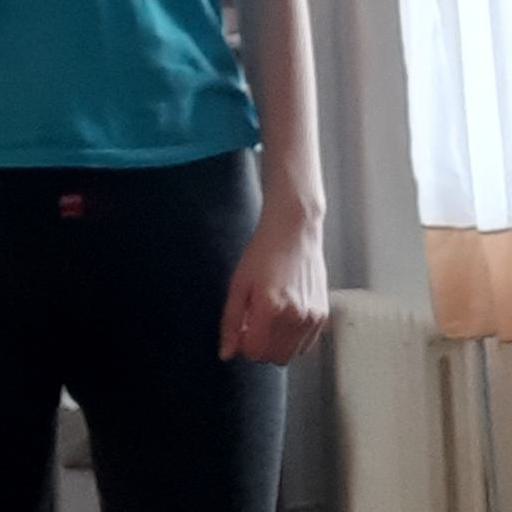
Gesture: no_gesture